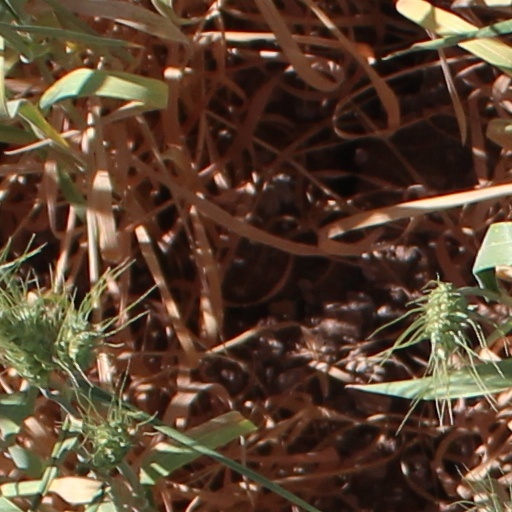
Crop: wheat